Sága and Sökkvabekkr

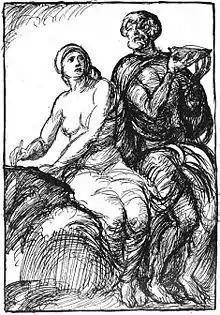
Sága records while Odin dictates in an illustration (1919) by Robert Engels.

John Lindow says that due to similarity between Sökkvabekkr and Fensalir, "Odin's open drinking with Sága", and the potential etymological basis for Sága being a seeress has "led most scholars to understand Sága as another name for Frigg." Stephan Grundy states that the words "Sága" and "Sökkvabekkr" may be by-forms of "Frigg" and "Fensalir", respectively, used for the purpose of composing alliterative verse.